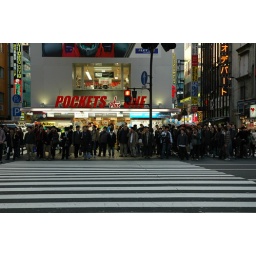
People waiting to cross the street in Akihabara